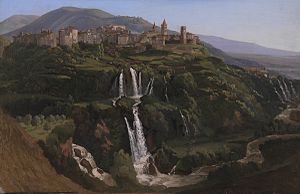
Gustaf Wilhelm Palm
Gustav Wilhelm Palm, Udsigt mod Tivoli i Italien, 1844. Statens Museum for Kunst.
Gustaf Palm (1810-1890), Udsigt mod Tivoli i Italien, 1844-10-11
Gustaf Wilhelm Palm var svensk landskabsmaler og professor, og far til maleren Sofia Anna Palm de Rosa.